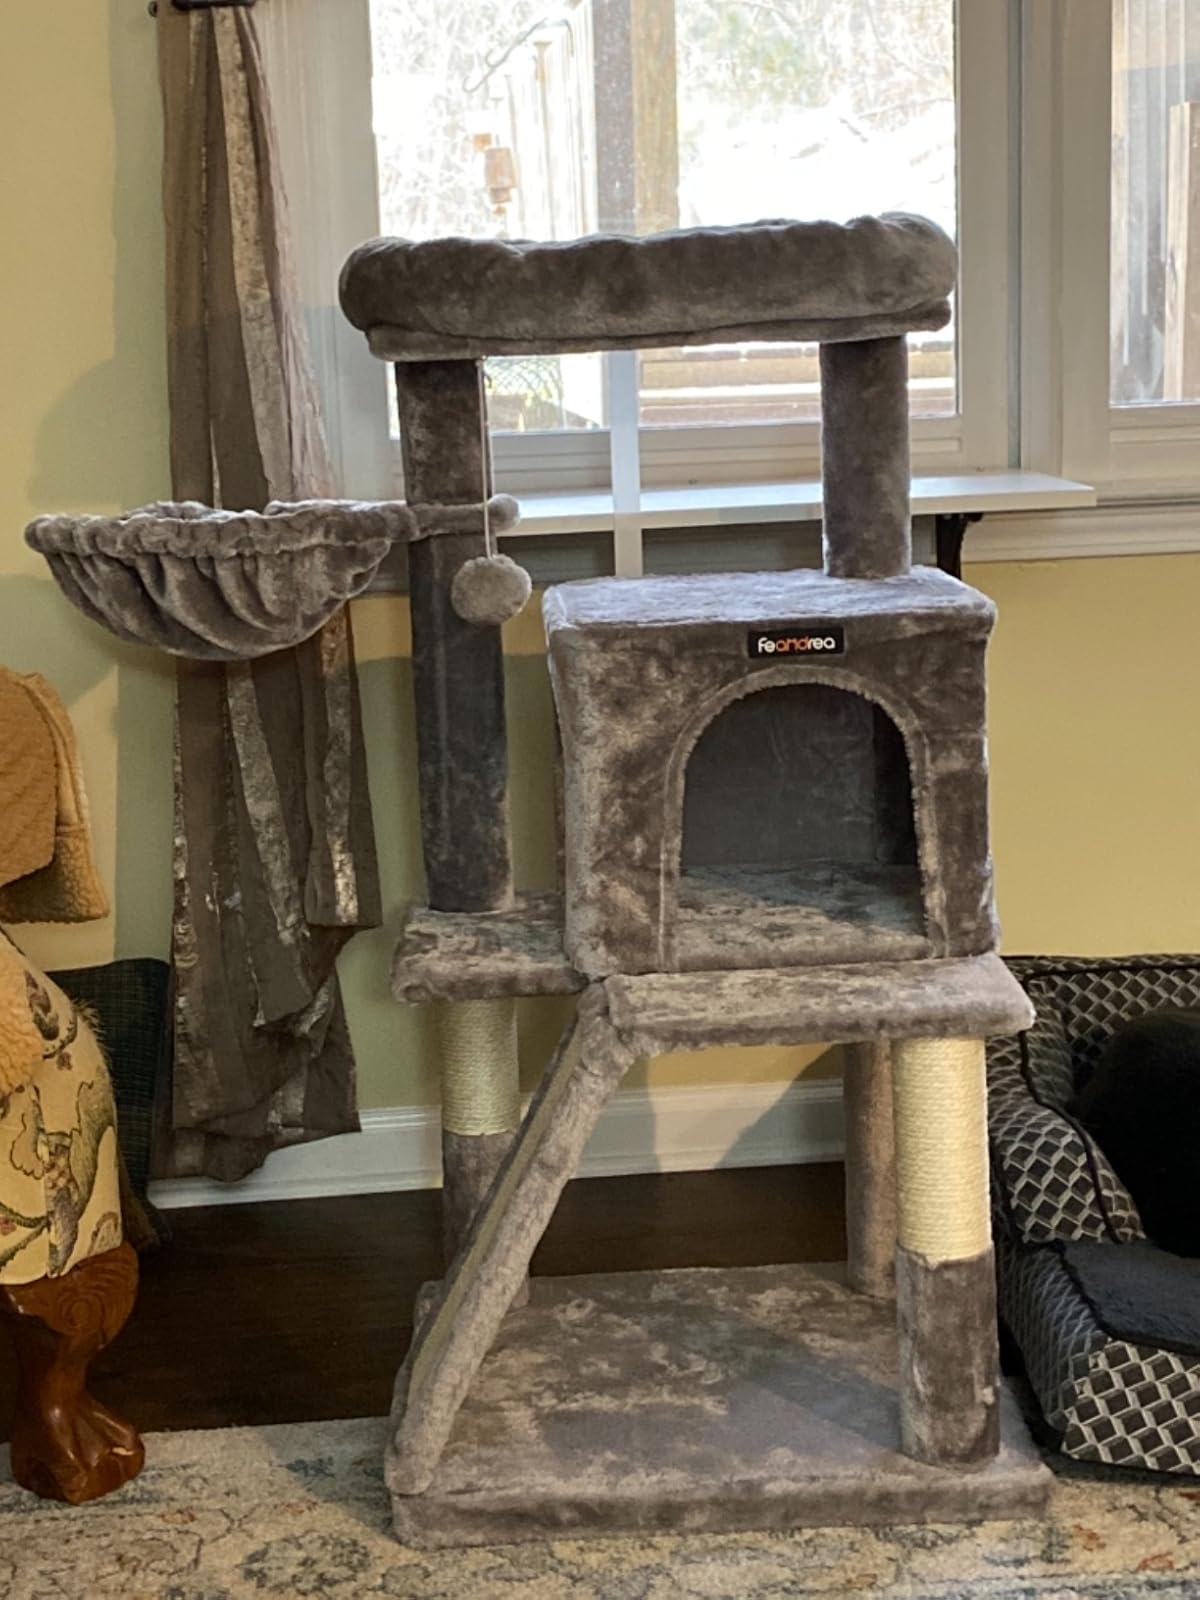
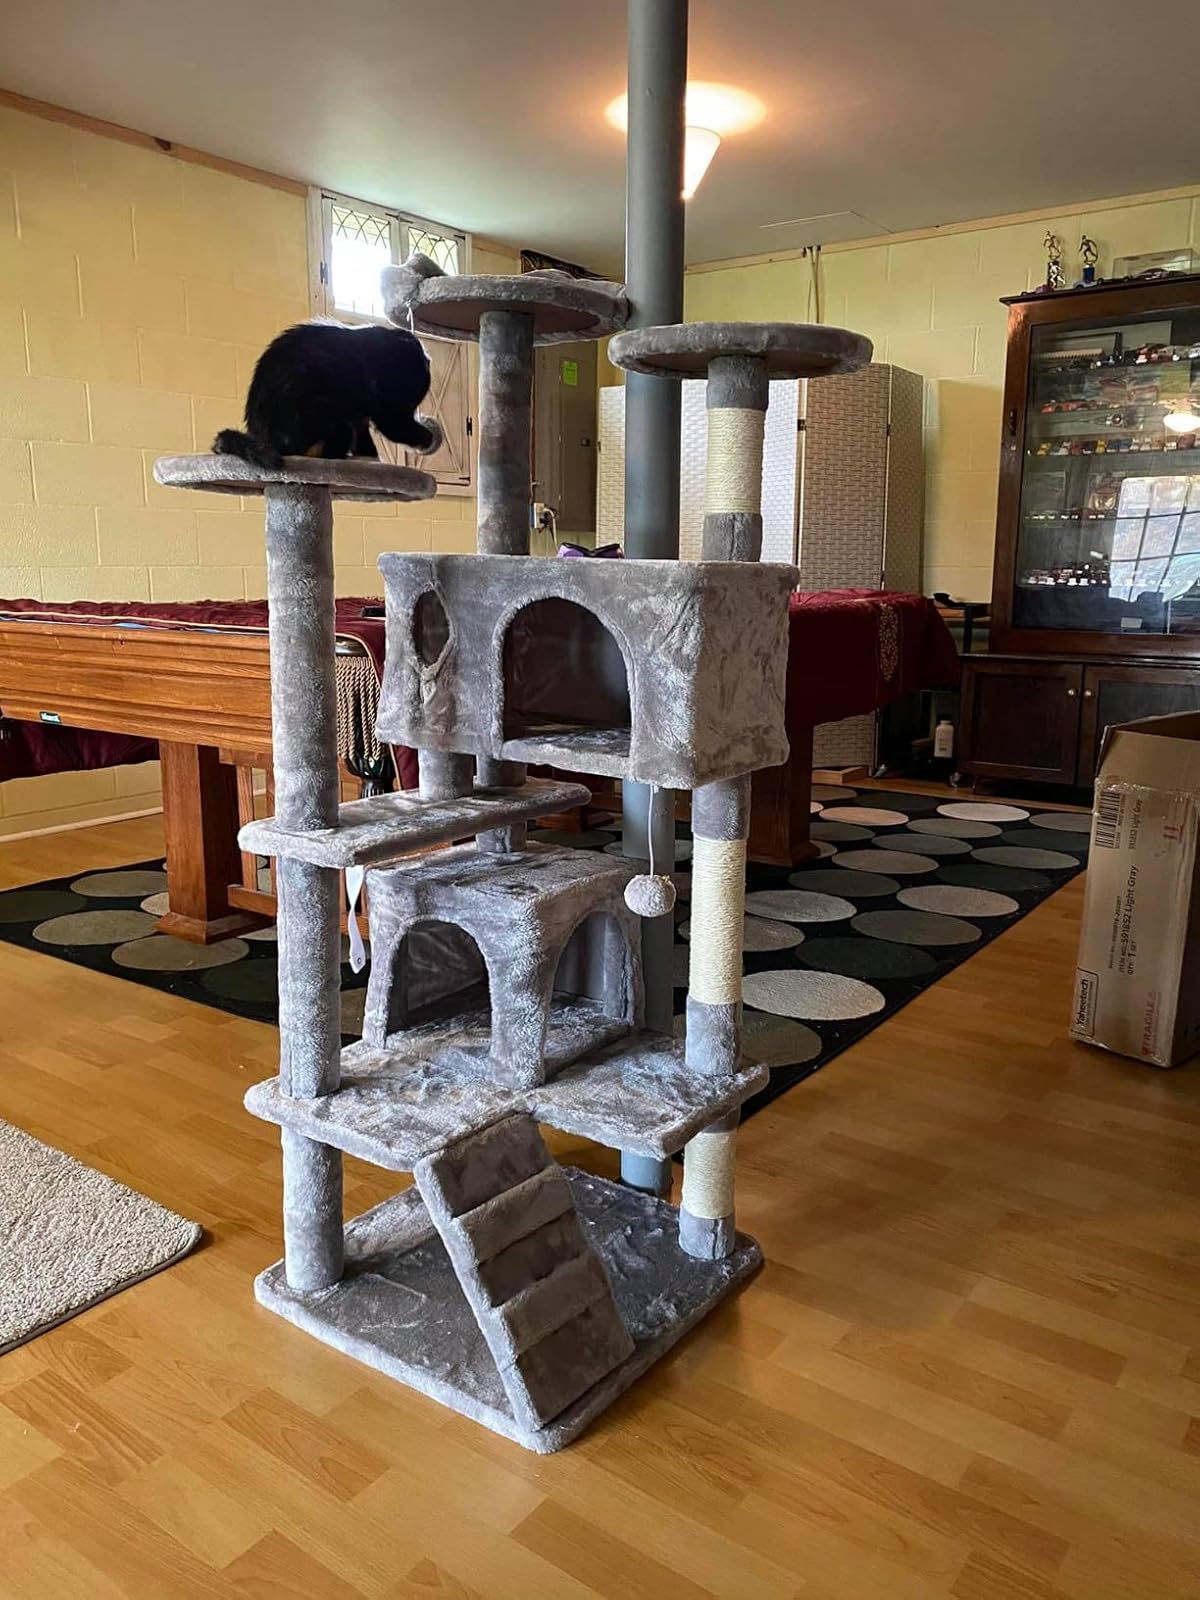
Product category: items_cat tree
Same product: no